Answer in natural language. Considering the relative positions, where is brown top white leg dining table with respect to black wooden chair with four legs? Choose between the following options: below or above
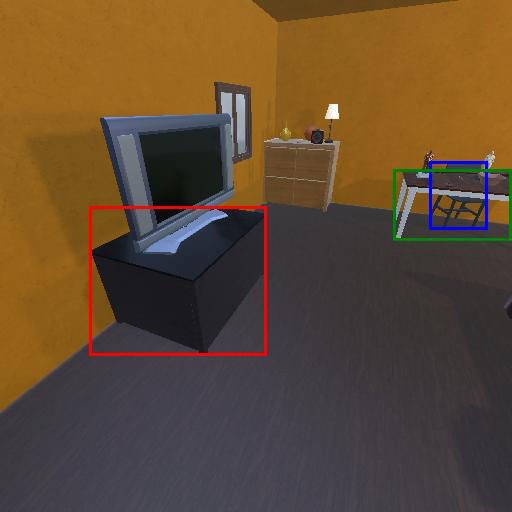
<answer>below</answer>